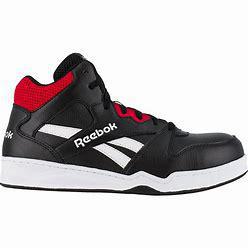
Brand: Reebok
Model: 100